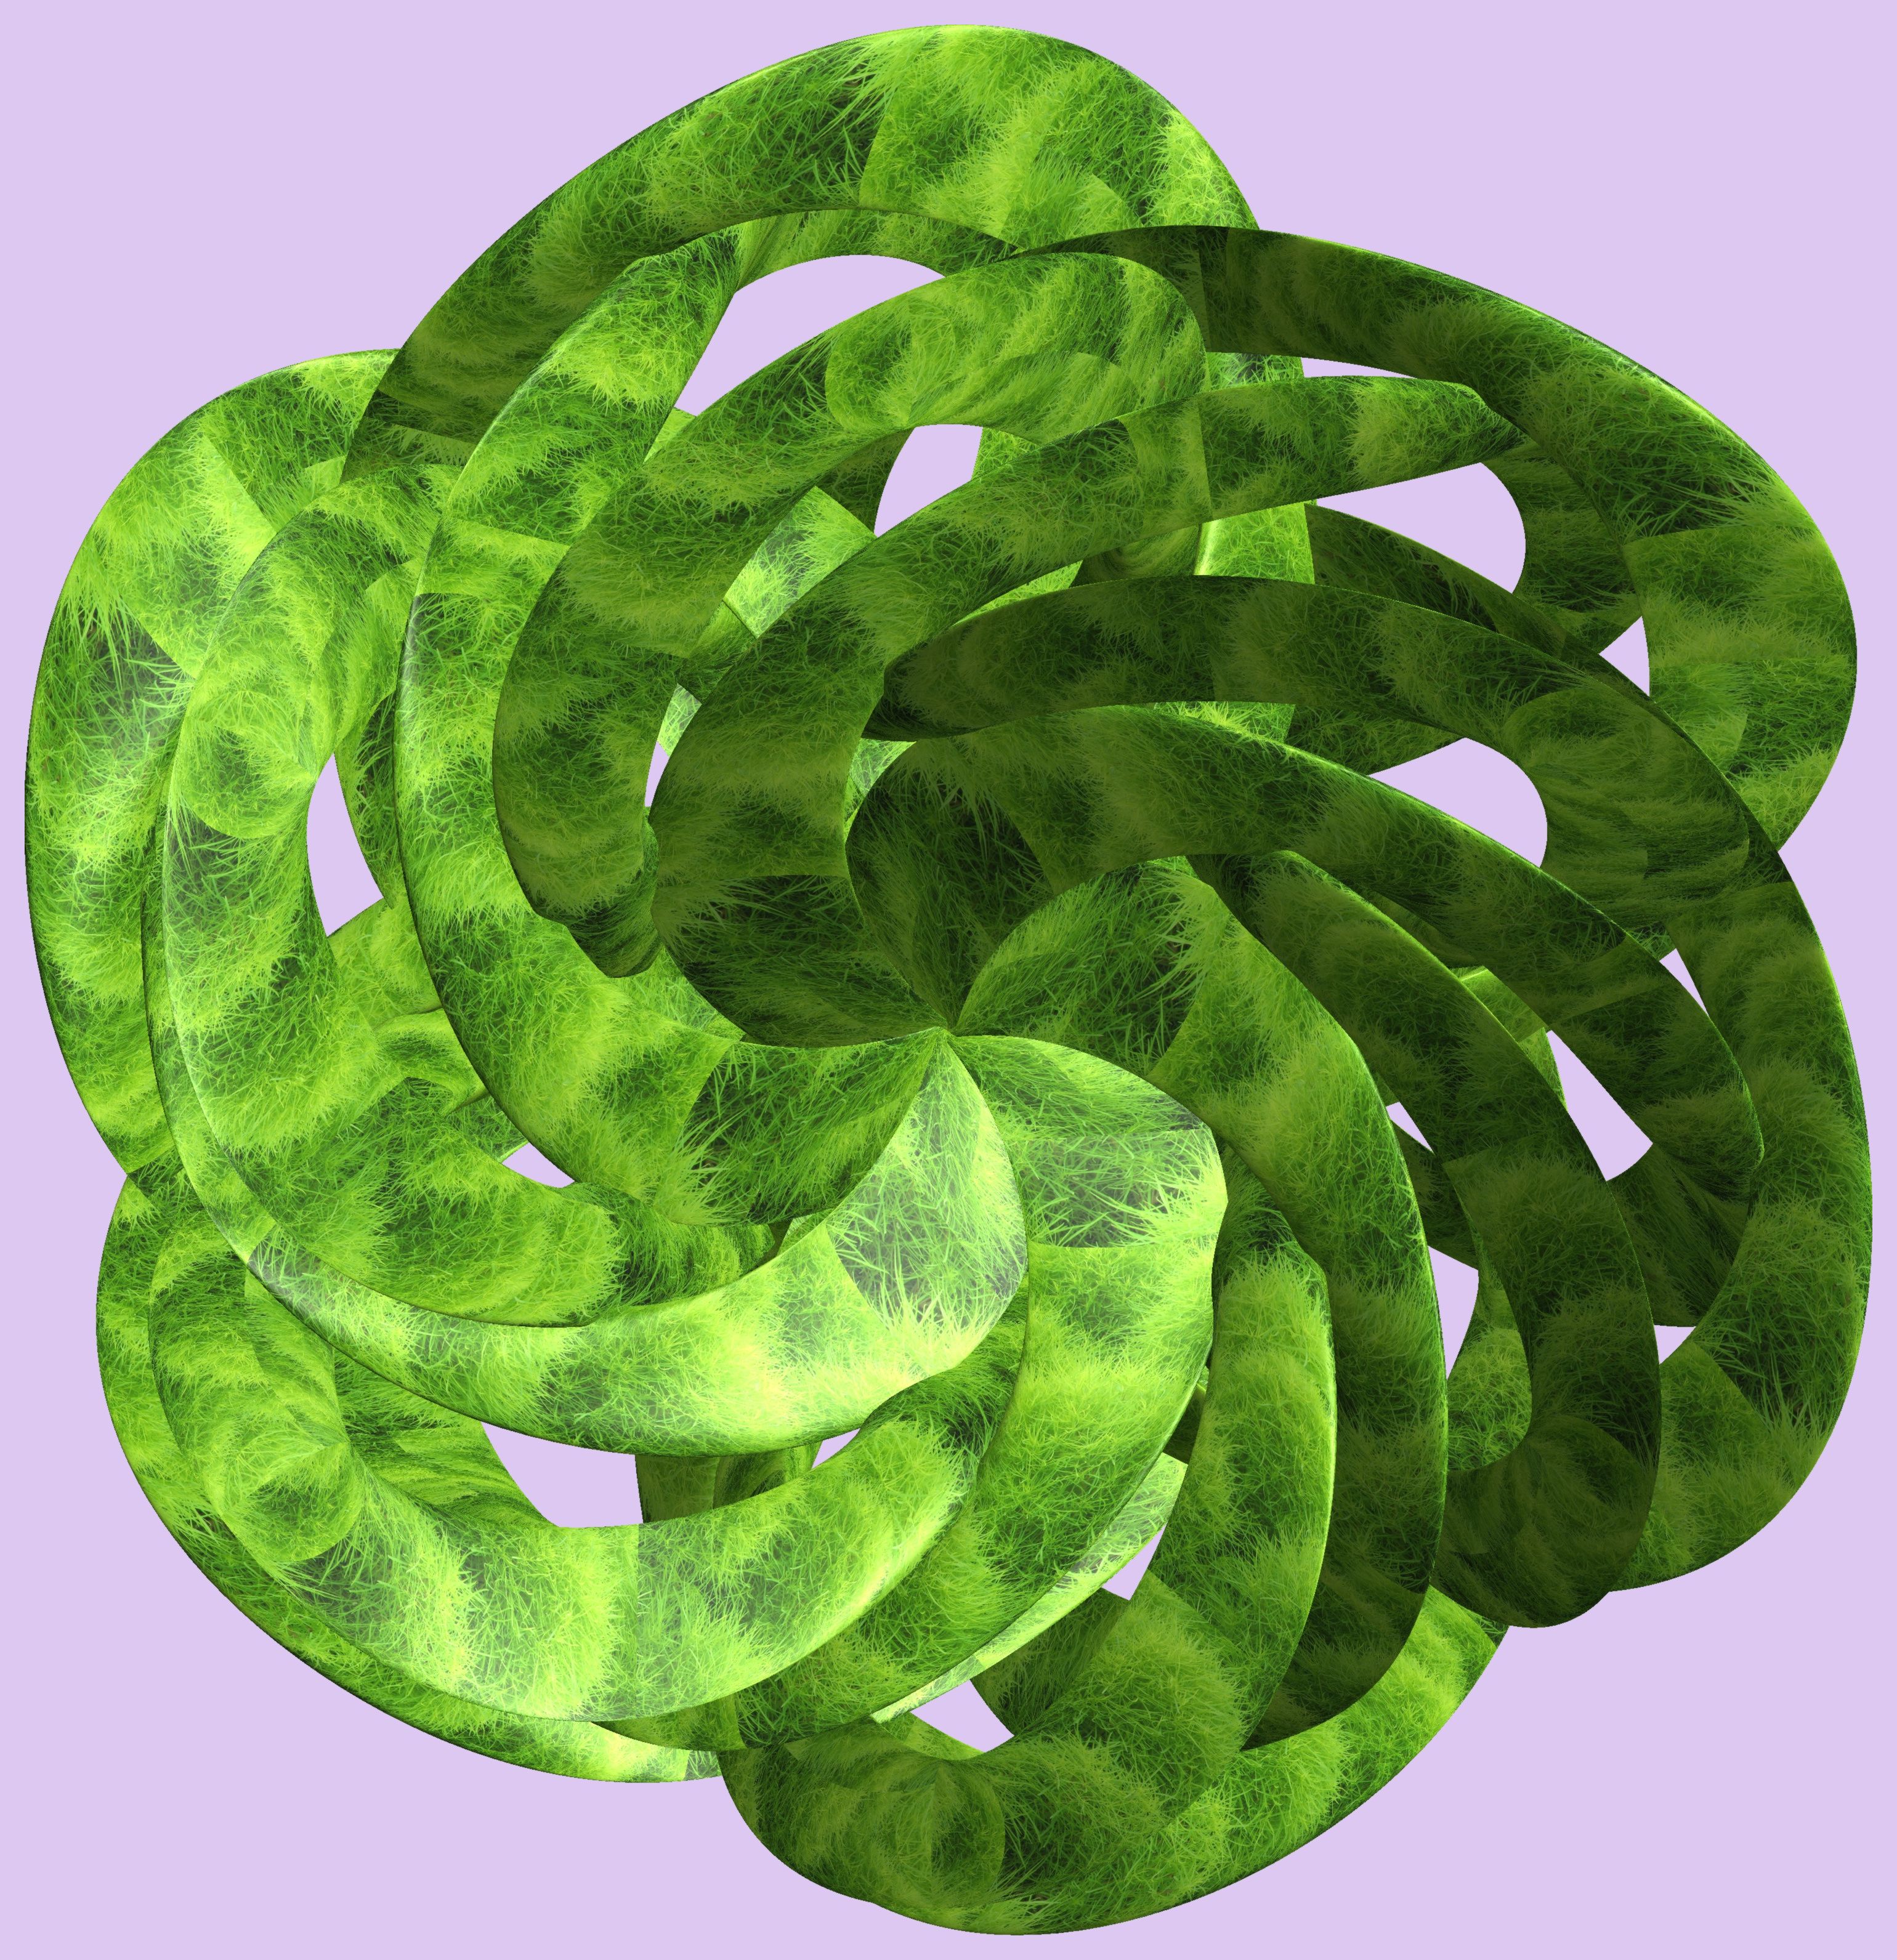
structure, texture, leaf, pattern, food, green, produce, vegetable, circle, figure, design, symmetry, 3d, graphic, knot, mathematica, cg, parametricplot3d, code, program, algorithm, abstruct, mapping, green algae, ferns and horsetails, leaf vegetable